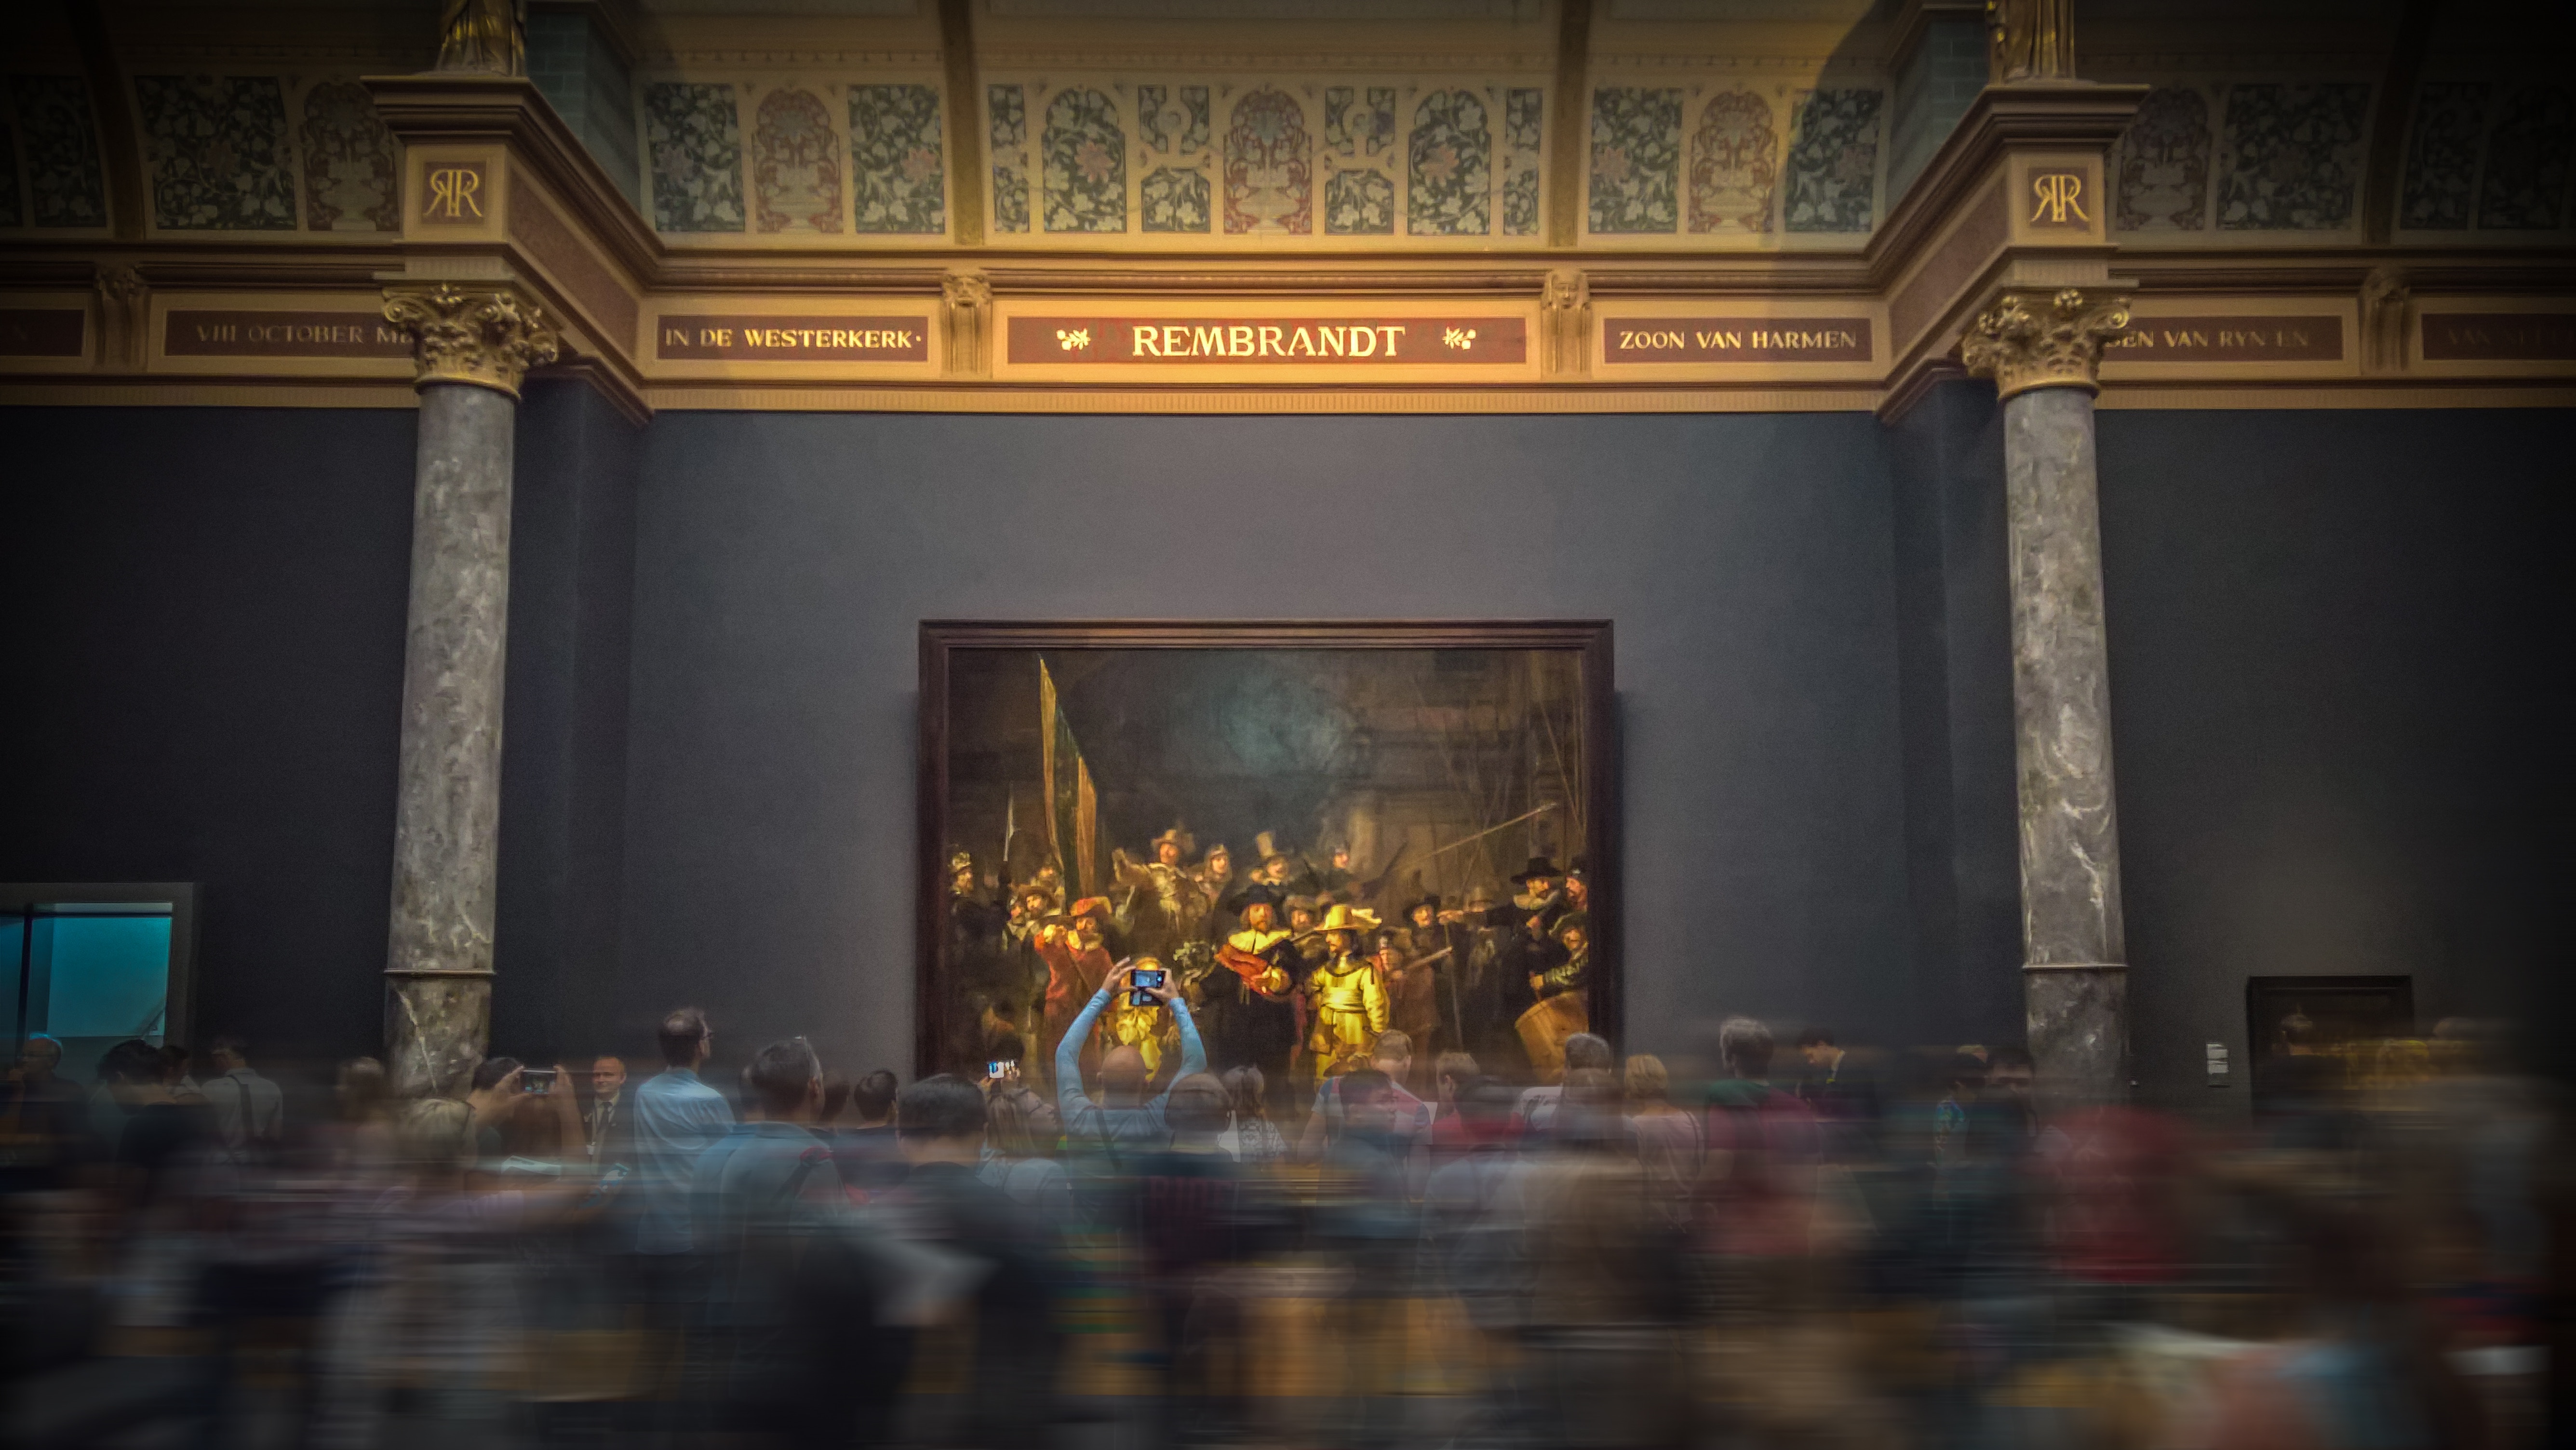
stage, entertainment, theatre, tourist attraction, worship